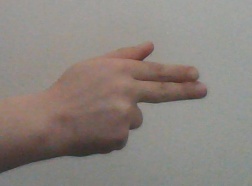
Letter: ghain